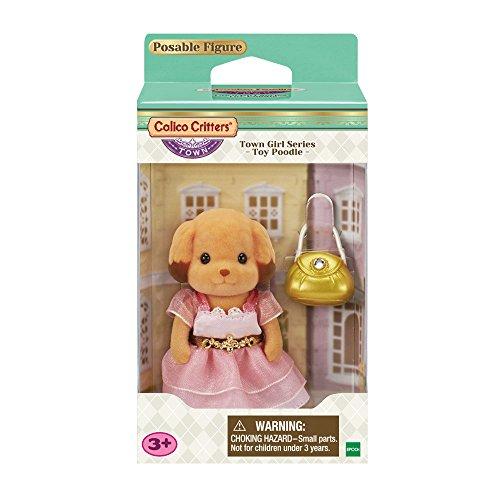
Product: Calico Critters Town Girl Series - Toy Poodle -
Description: One figure and accessory set: the Toy Poodle older sister, a chocolatier.
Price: $11.02
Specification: ProductDimensions:3.1x2x5.9inches|ItemWeight:0.16ounces|ShippingWeight:1.6ounces(Viewshippingratesandpolicies)|DomesticShipping:ItemcanbeshippedwithinU.S.|InternationalShipping:ThisitemcanbeshippedtoselectcountriesoutsideoftheU.S.LearnMore|ASIN:B078HSMJ1D|Itemmodelnumber:CC3028|Manufacturerrecommendedage:36months-8years